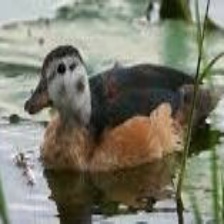
Species: AFRICAN PYGMY GOOSE
Scientific name: NETTAPUS AURITUS
ImageNet parent category: goose